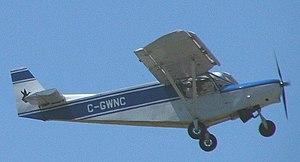
Le STOL CH 701 est un ULM de la marque Zenair créé en 1974 par l'ingénieur aéronautique franco-canadien Christophe Heintz.